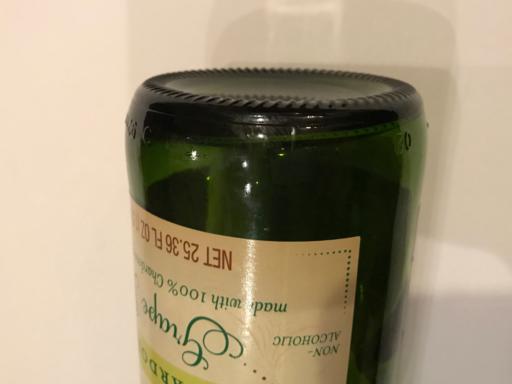
Label: glass